Describe the emotion expressed in this image:  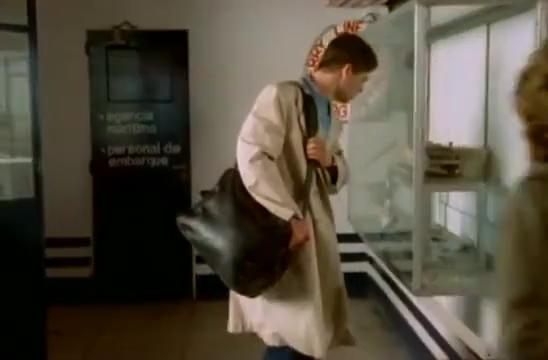
This person displays Fear, valence and arousal with low intensity.